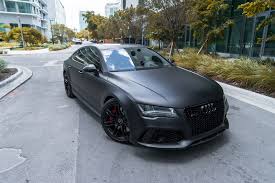
Label: noambulance